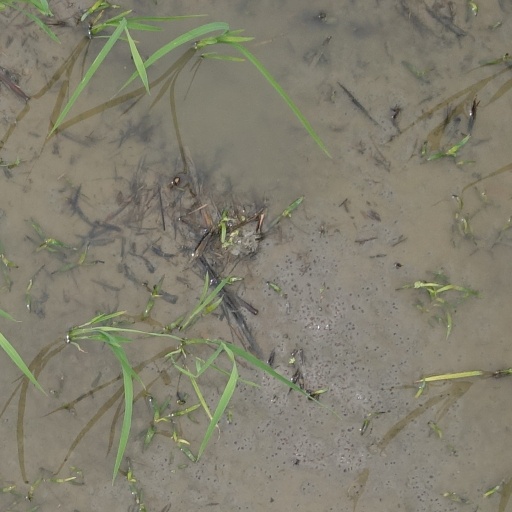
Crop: rice